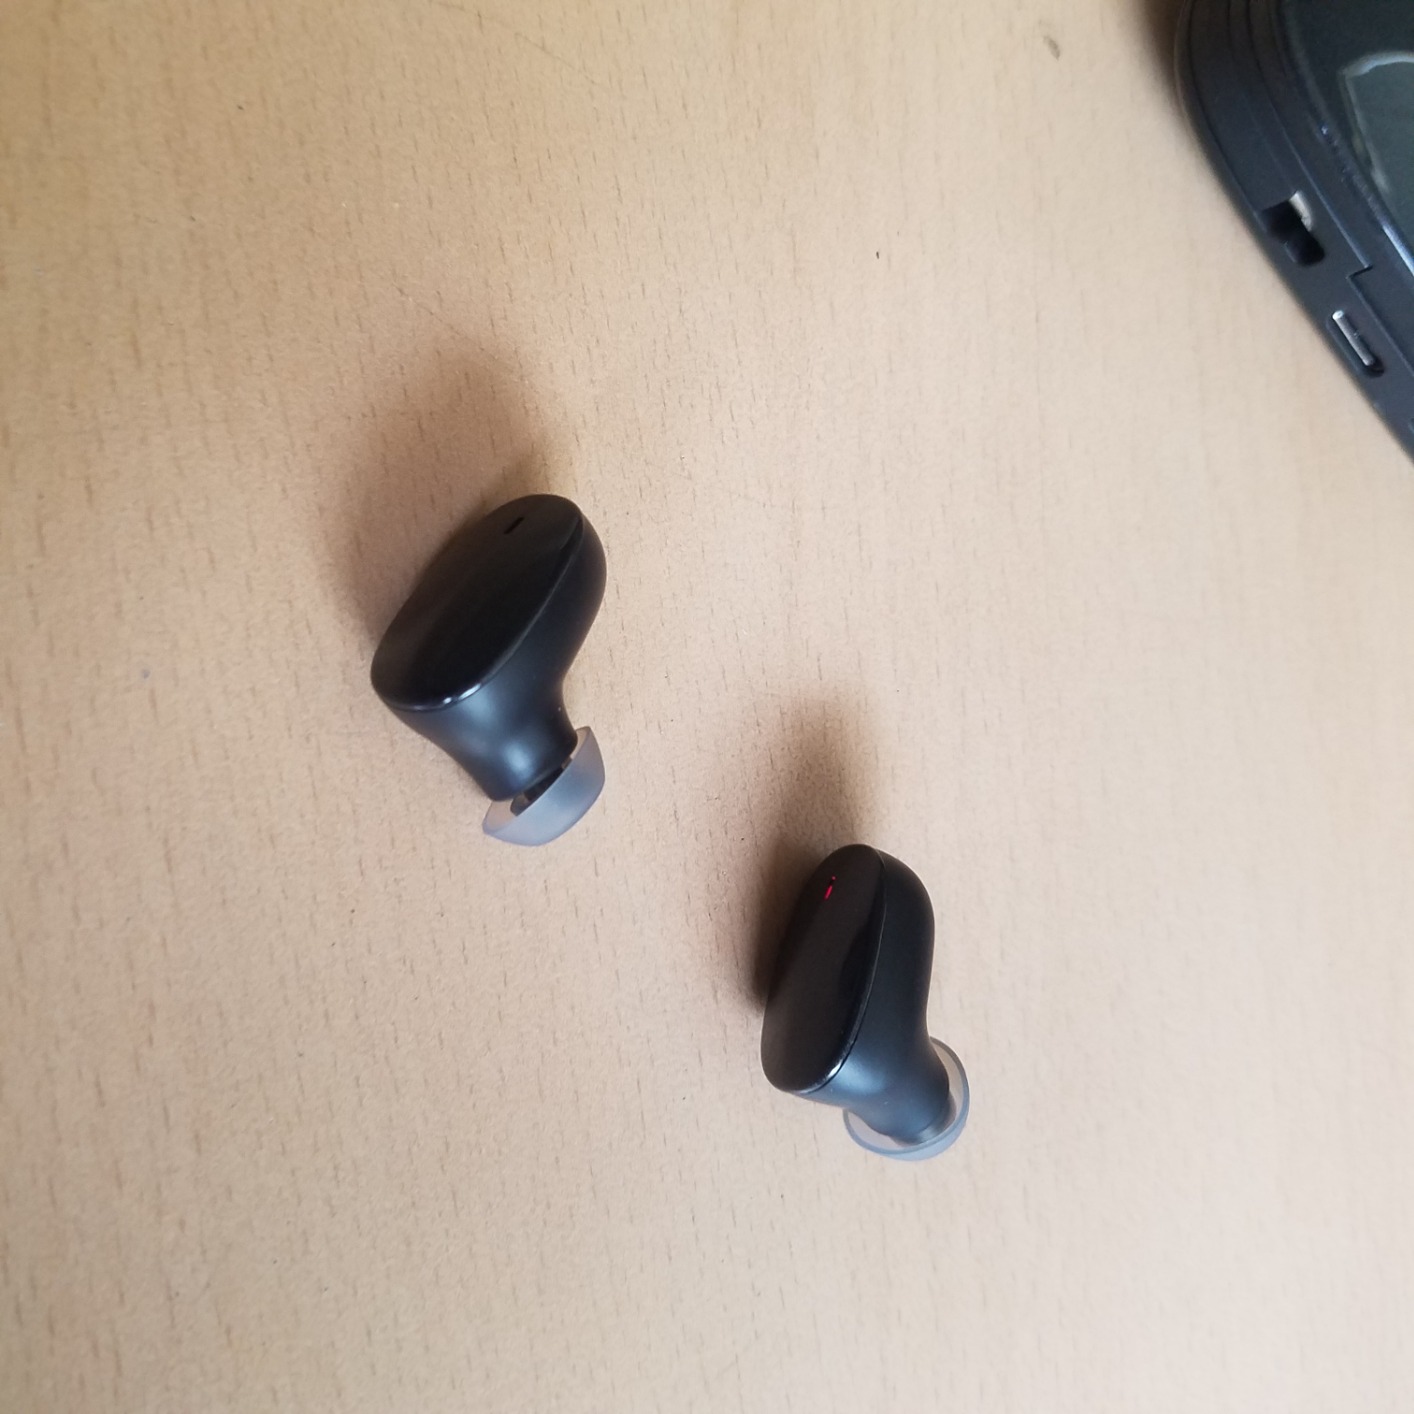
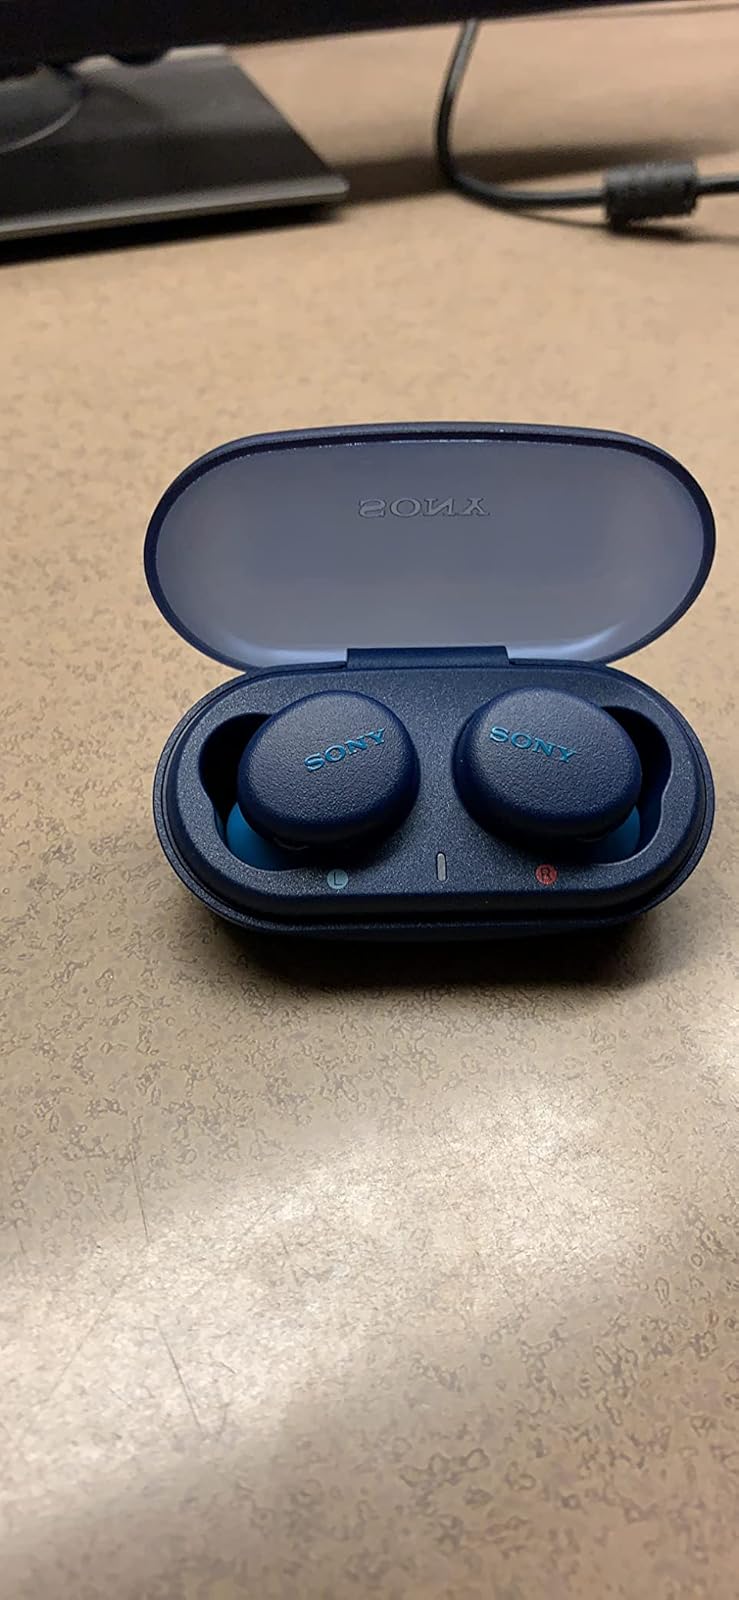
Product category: earbuds
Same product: no